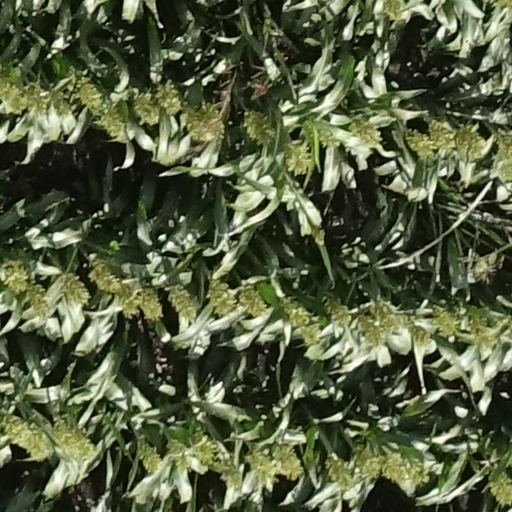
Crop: sorghum